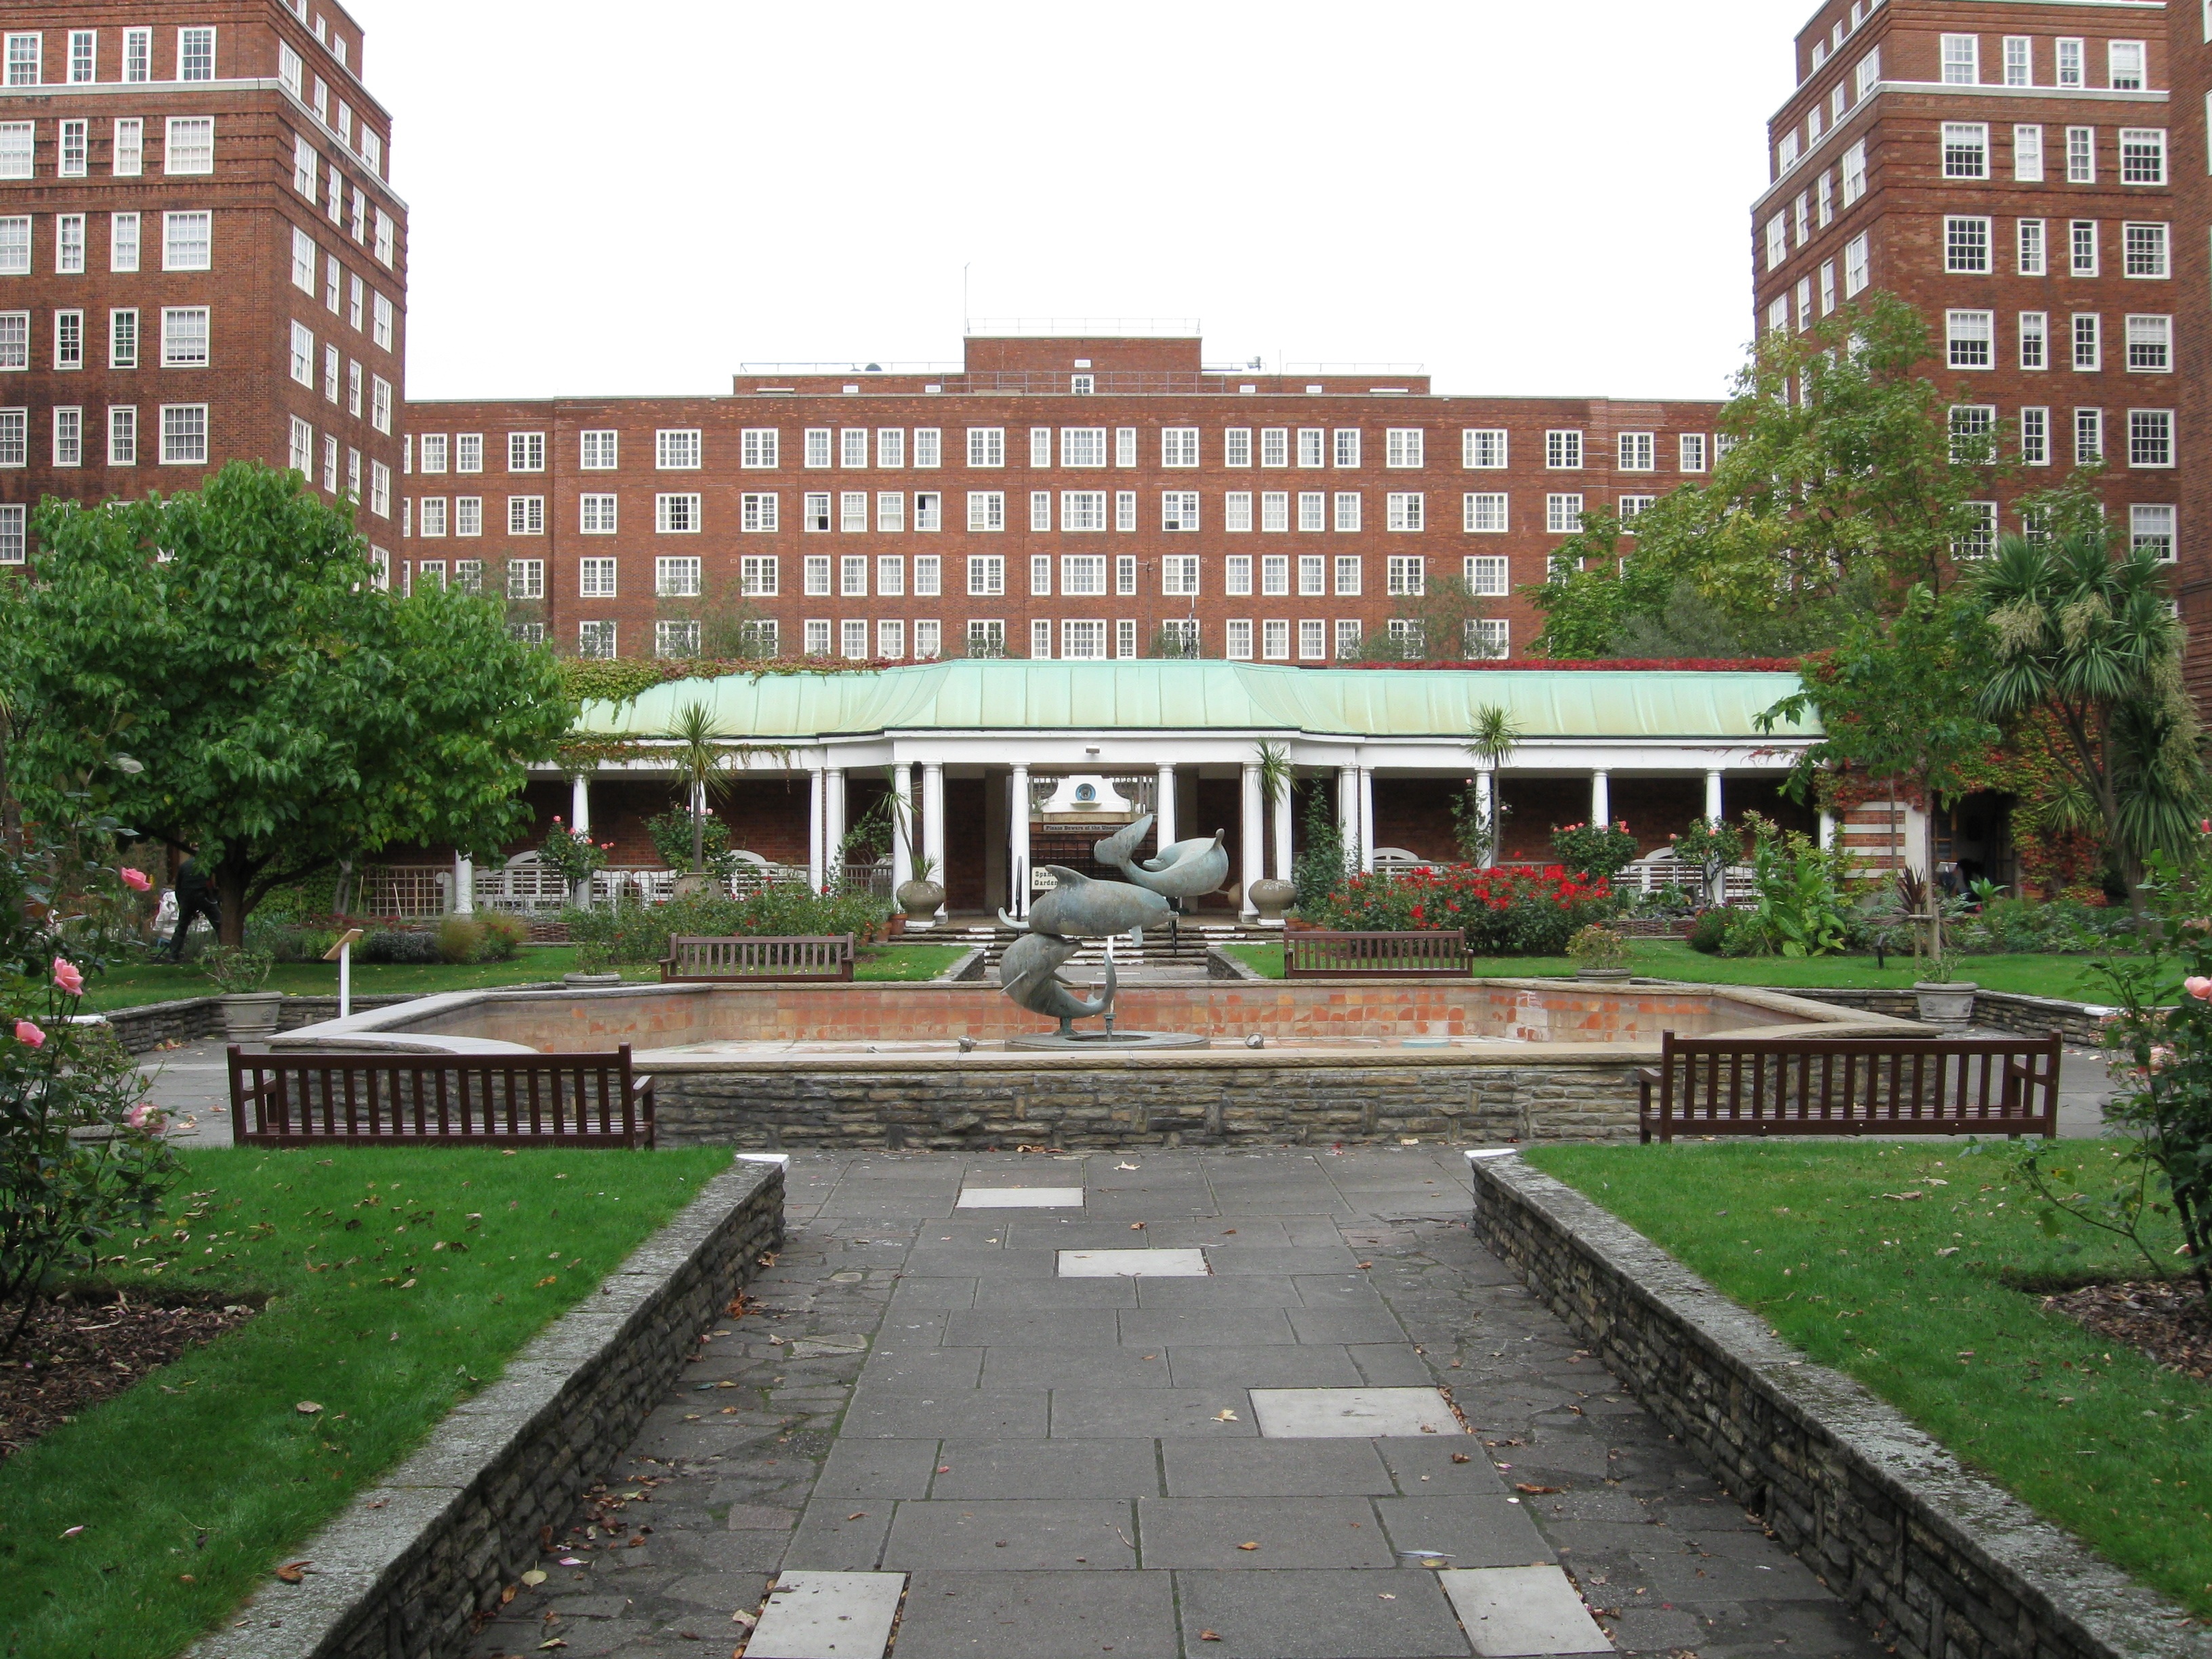
building, palace, plaza, tourism, uk, england, london, courtyard, hotel, town square, campus, estate, residential area